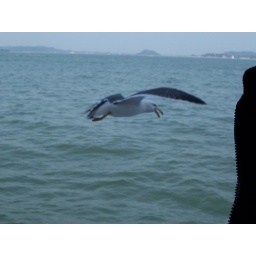
Sit around in the water until the boat takes off and then eat all the food people throw off the side of the boat.